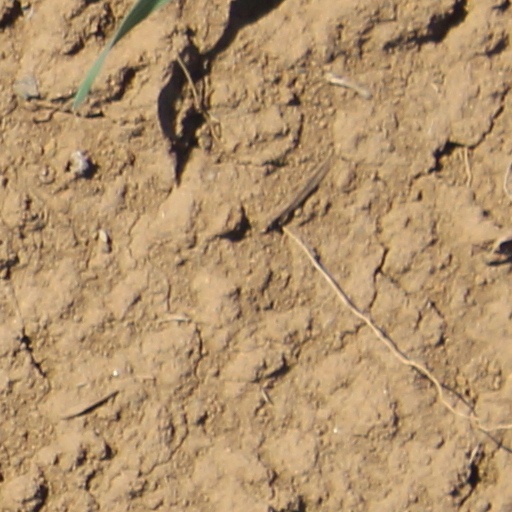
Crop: wheat